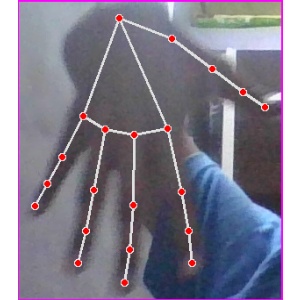
अक्षर: ढ